Mormonism and violence

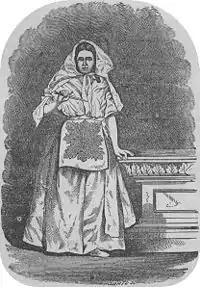
Woman in temple clothing circa the 1870s, depicted with a knife symbolically referenced in the penalty to allow ones body to "be cut asunder and all your bowels gush out.

Religious justification for capital punishment is not unique to Mormons. Joseph Smith, the founder of the Latter Day Saint movement, was a strong proponent of capital punishment, and he favored execution methods that involved the shedding of blood as retribution for crimes of bloodshed. In 1843, he or his scribe commented that the common execution method in Christian nations was hanging, "instead of blood for blood according to the law of heaven." In 1838 Smith stated Judas Iscariot was executed or "hung by Peter" rather than died by suicide. In a March 4, 1843, debate with church leader George A. Smith, who argued against capital punishment, Smith said that day if he ever had the opportunity to enact a death penalty law, he "was opposed to hanging" the convict; rather, he would "shoot him, or cut off his head, spill his blood on the ground, and let the smoke thereof ascend up to God." In the church's April 6, 1843, general conference, Smith said he would "wring a thief's neck off if I can find him. if I cannot bring him to justice any other way."